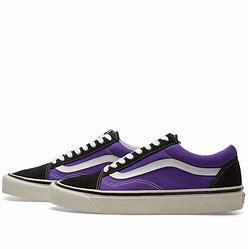
Brand: Vans
Model: Old Skool 36 DX